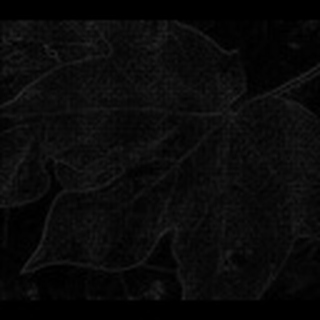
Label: cotton_target_spot